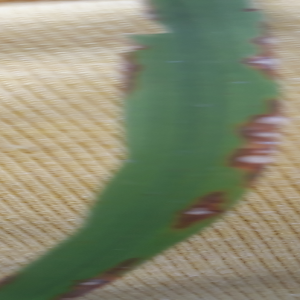
Disease: Blast